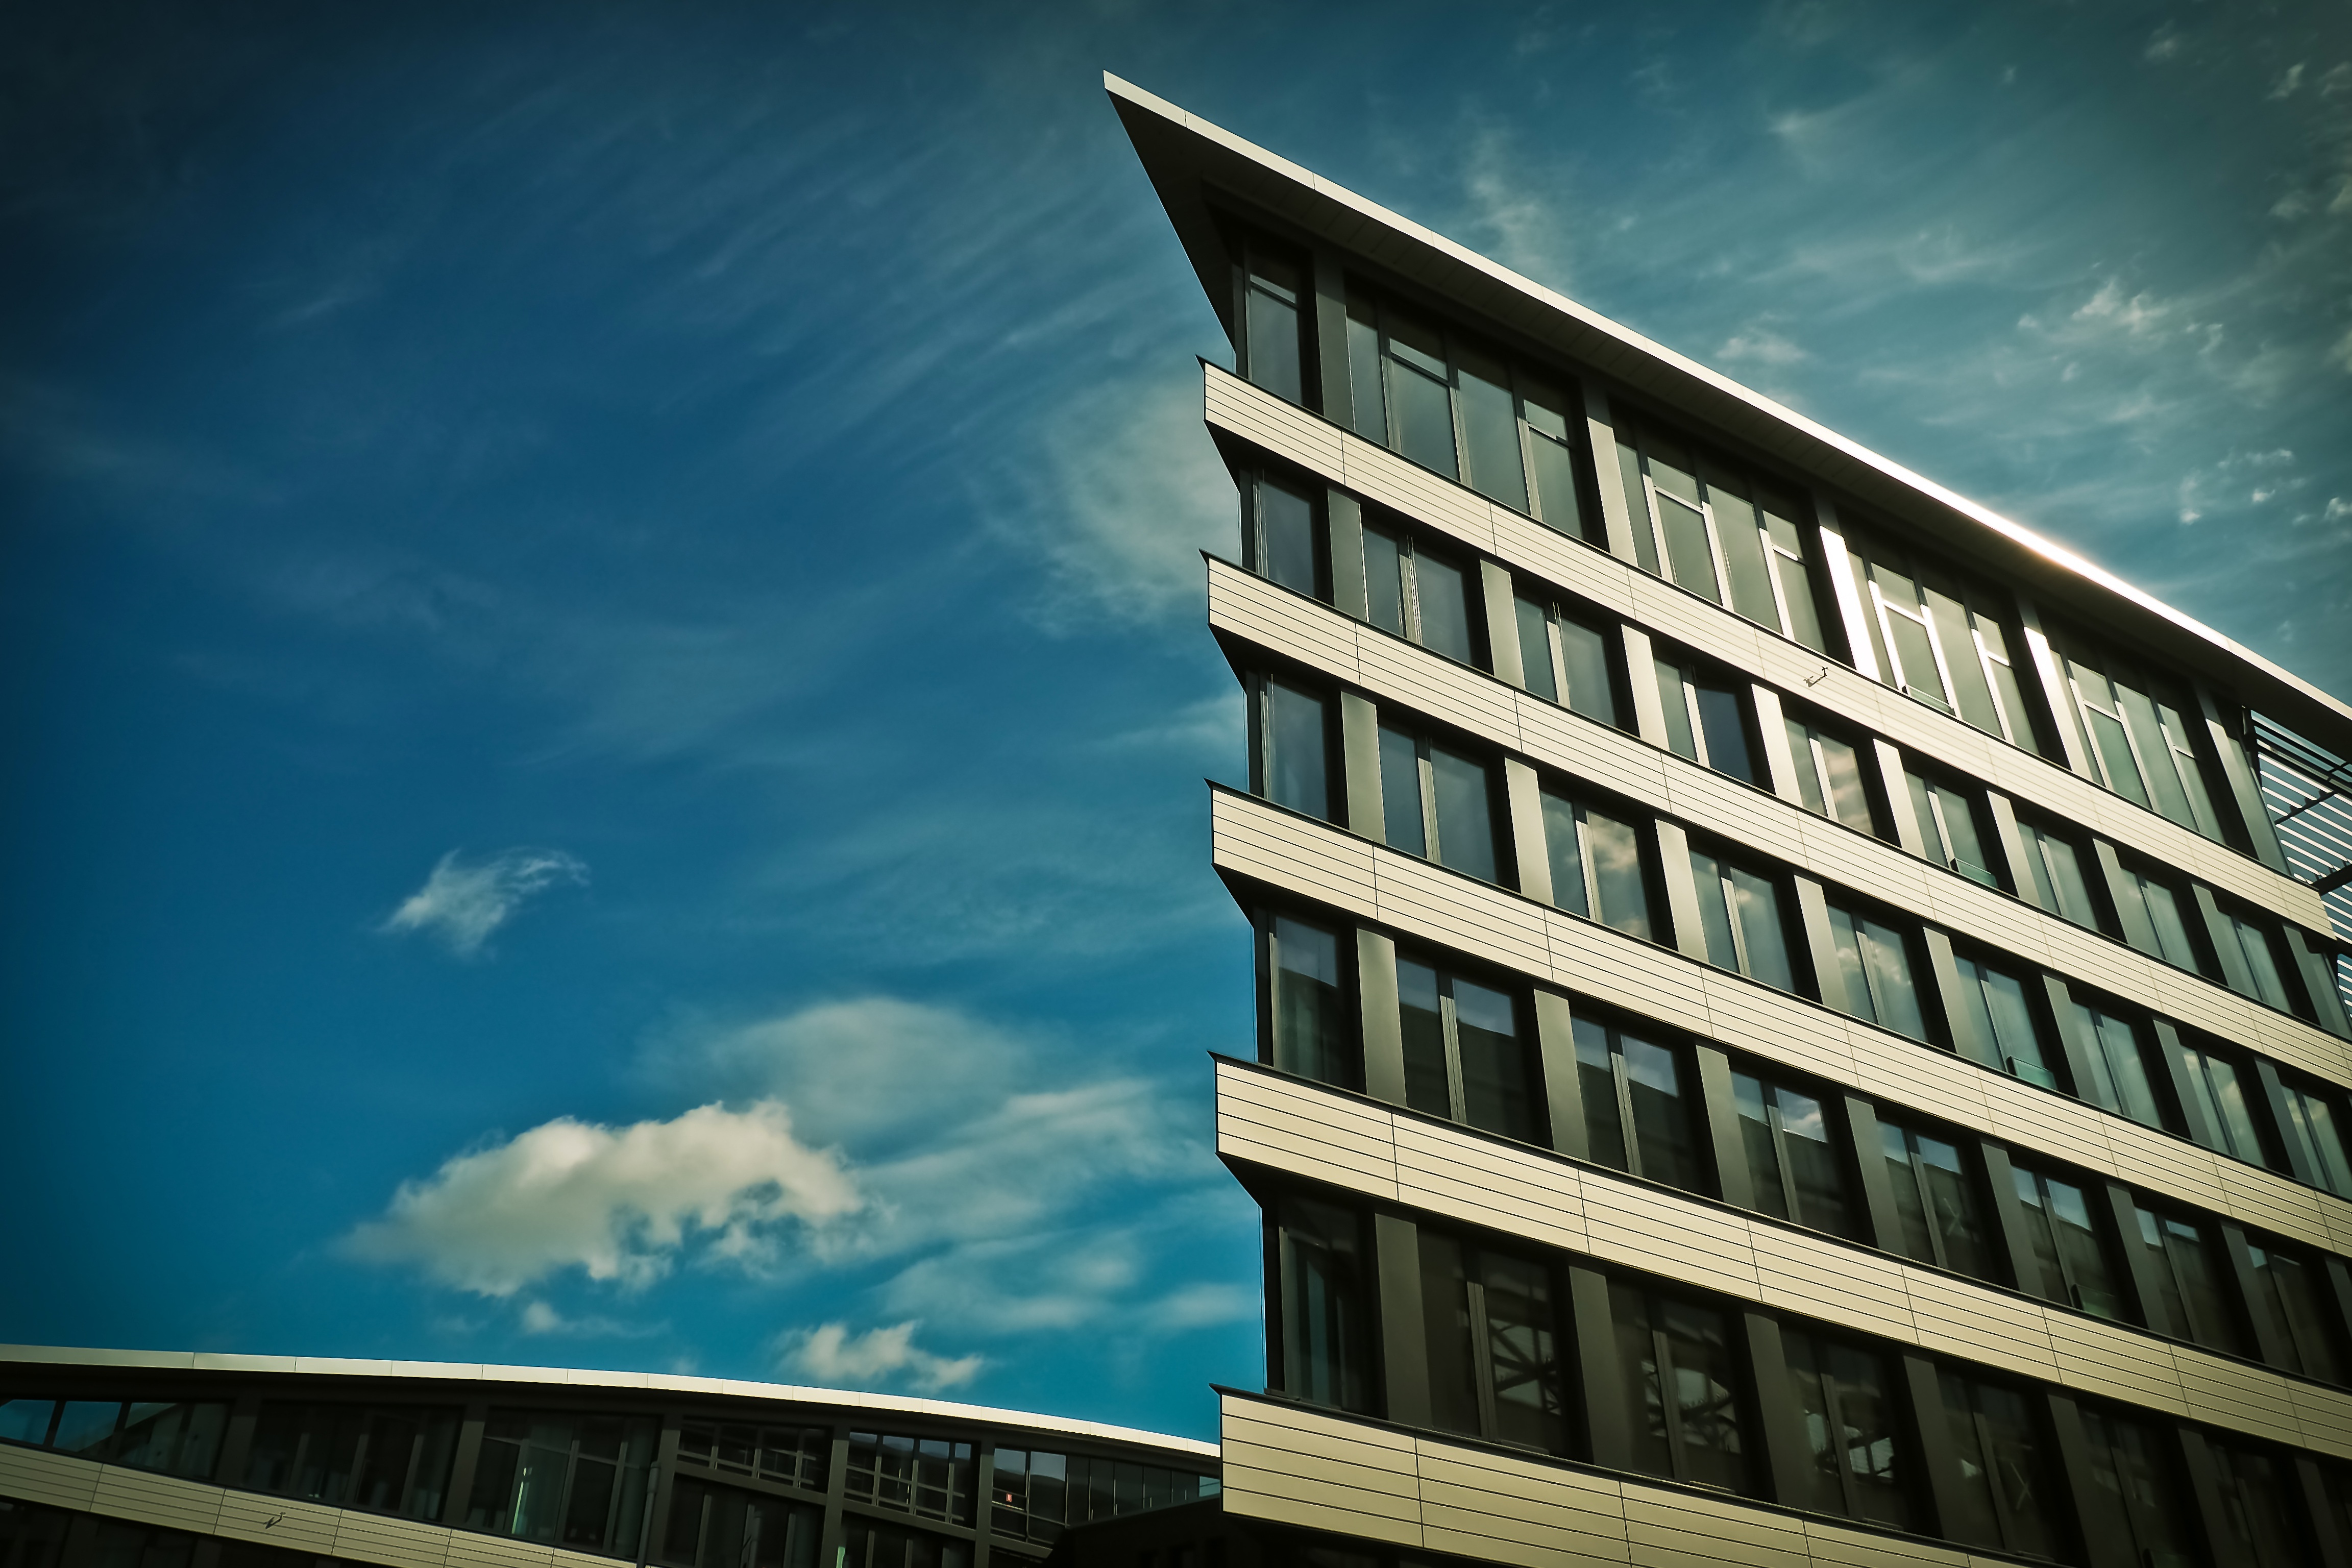
cloud, architecture, sky, window, glass, building, city, home, skyscraper, cityscape, downtown, reflection, tower, office, landmark, facade, blue, modern, office building, tower block, modern architecture, metropolis, condominium, real estate, dusseldorf, glass facade, houses facades, urban area